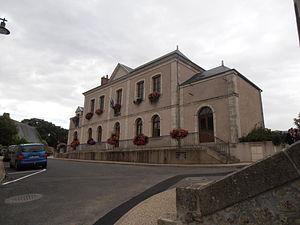
la mairie de Saint-Antoine-du-Rocher
Saint-Antoine-du-Rocher est une commune française située dans le département d'Indre-et-Loire, en région Centre-Val de Loire.